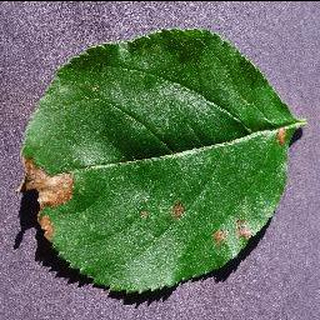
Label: apple_black_rot